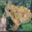
Label: frog